Silver Comet Trail

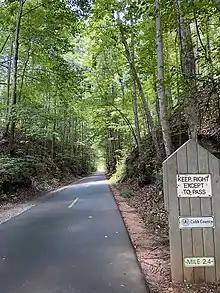
The trail at the 2.4-mile mark, near Heritage Park in Mableton, Georgia

The Silver Comet Trail is named for the "Silver Comet" passenger train that traversed the same route from 1947 to 1969. It begins in Smyrna, Georgia, runs west through Cobb, Paulding and Polk counties, and continues as Alabama's Chief Ladiga Trail at the state line.